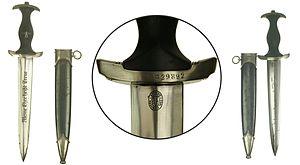
Hermann Pister était un officier allemand de la SS qui occupa les fonctions de commandant du camp de Buchenwald de 1942 à 1945.